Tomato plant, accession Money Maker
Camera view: bottom (45 deg); turntable rotation: 300 degrees
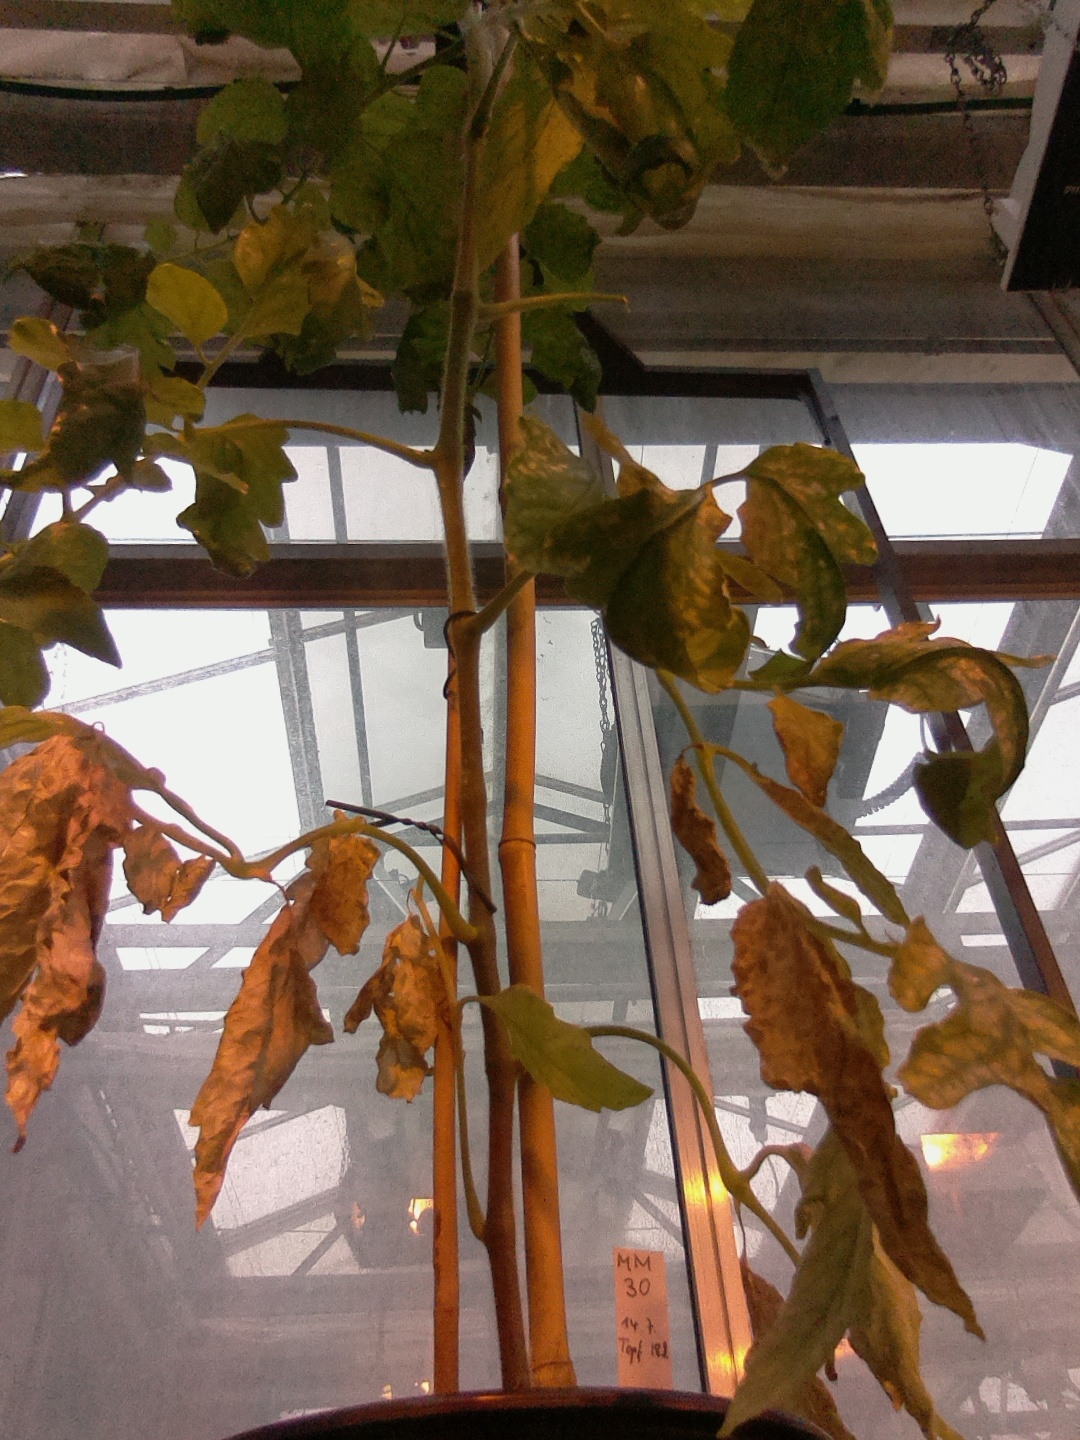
BBCH growth stage 76: 60%-70% of final fruit size